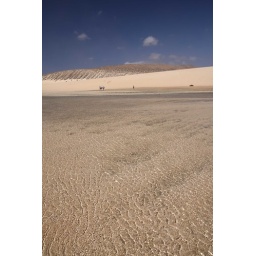
elements: sand and cristals in the blue